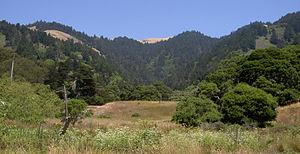
L'Aventure des Ewoks ou L'Aventure des Ewoks : la caravane du courage est un téléfilm américain réalisé par John Korty, basé sur une histoire de George Lucas et scénarisé par Bob Carrau.
La lune d'Endor, ou simplement Endor par métonymie, est un satellite naturel de l’univers de fiction Star Wars.